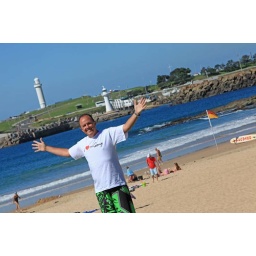
The lucky first person to be photographed in an I love the Gong shirt